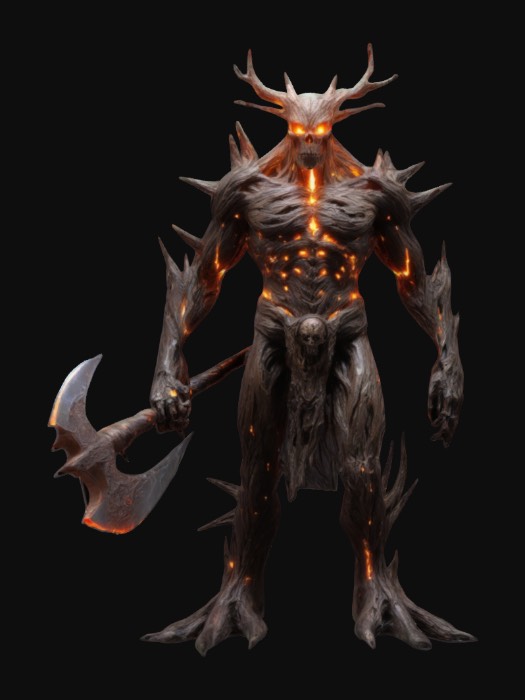
미적 점수 (1~10점): 8